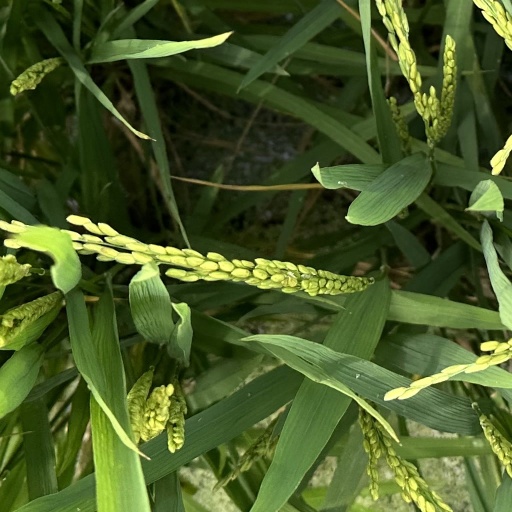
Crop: rice